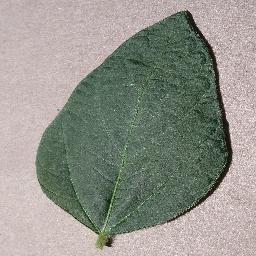
Label: Soybean___healthy